79th Brigade (United Kingdom)

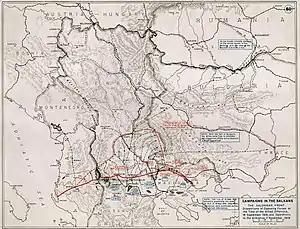
The final weeks on the Macedonian Front, including the advance to Adrianople.

On 6 August 1914, less than 48 hours after Britain's declaration of war, Parliament sanctioned an increase of 500,000 men for the Regular British Army. The newly-appointed Secretary of State for War, Earl Kitchener of Khartoum, issued his famous call to arms: 'Your King and Country Need You', urging the first 100,000 volunteers to come forward. This group of six divisions with supporting arms became known as Kitchener's First New Army, or 'K1'. The K2 and K3 battalions, brigades and divisions quickly followed: 26th Division, containing 77th and 78th and 79th Brigades, was authorised on 13 September as part of K3. Brigadier-General J. Fisher was appointed to command 79th Bde on 17 September. The brigade assembled around Codford St Mary and Stockton Camp on the edge of Salisbury Plain.